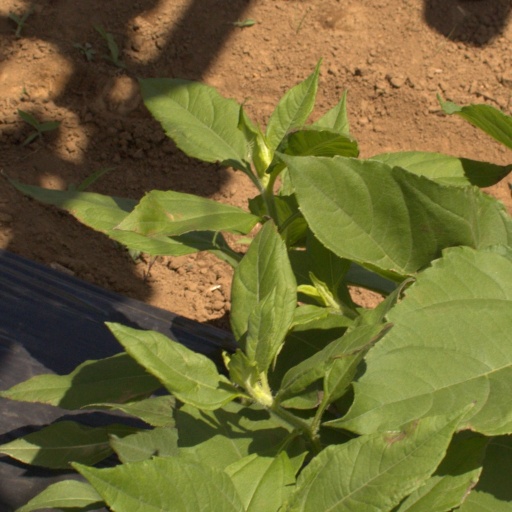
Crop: Jerusalem artichoke